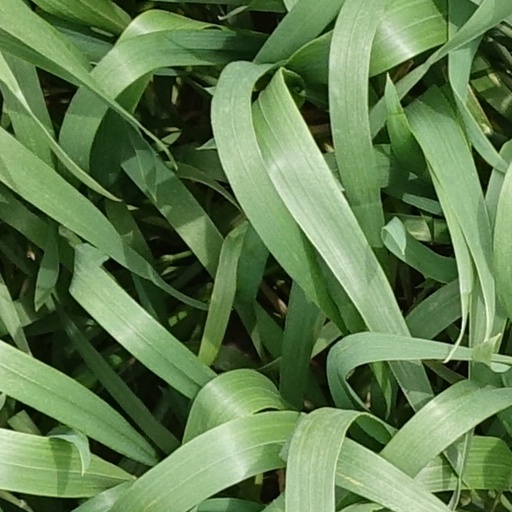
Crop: wheat